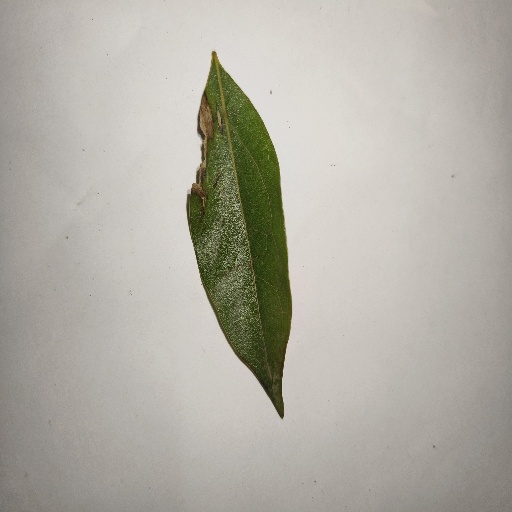
Species: Camphor
Leaf condition: Shot Hole